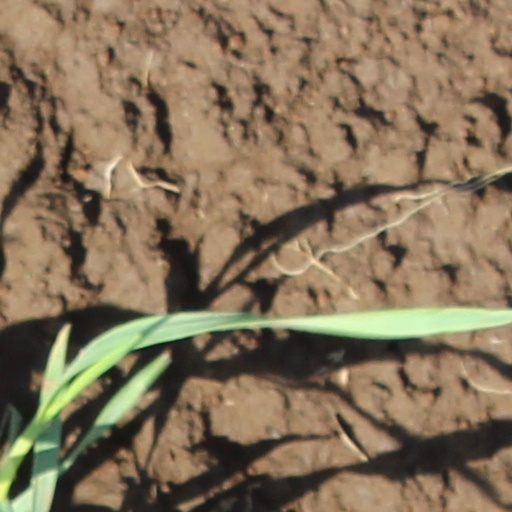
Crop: wheat